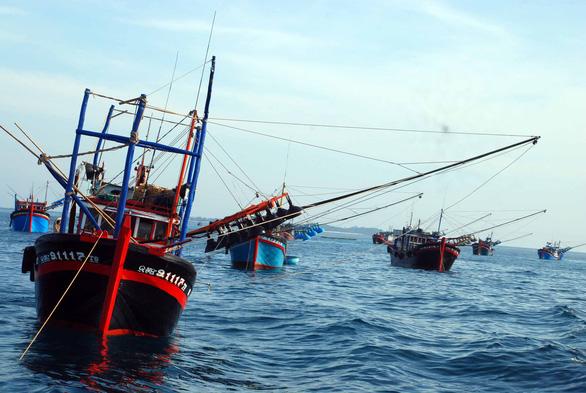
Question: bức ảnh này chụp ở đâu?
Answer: bức ảnh này chụp ở biển